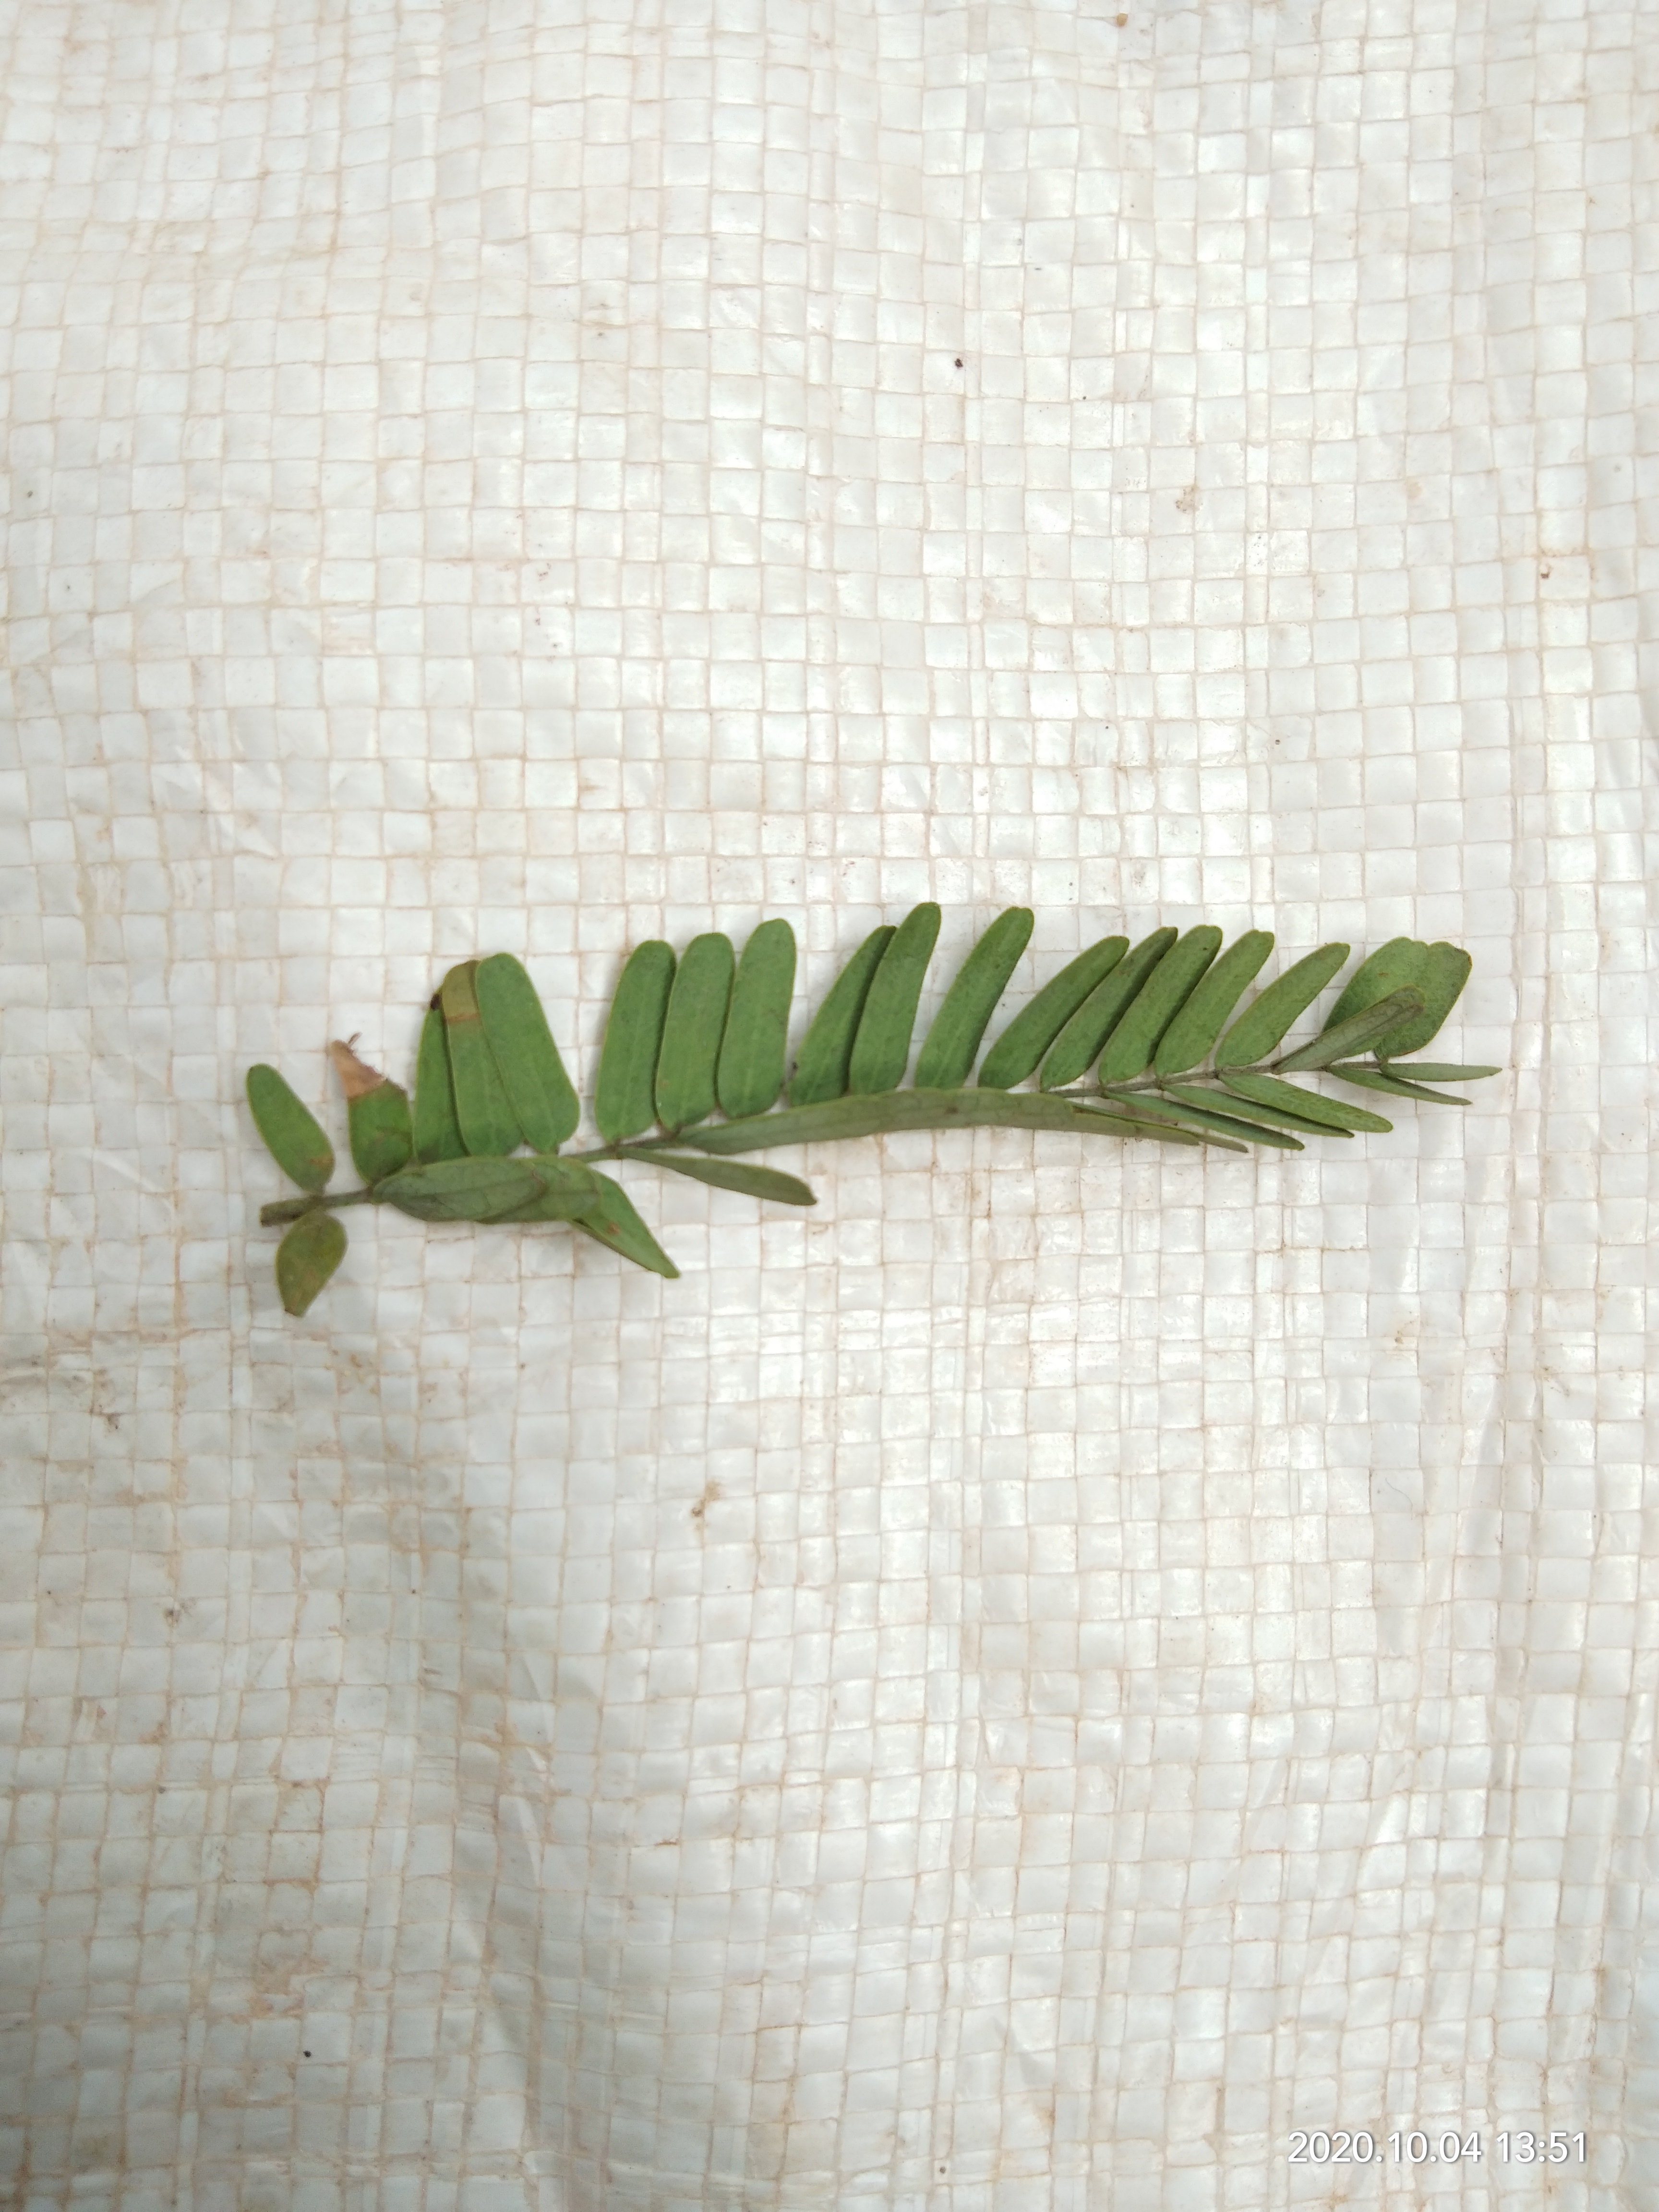
Plant: Tamarind